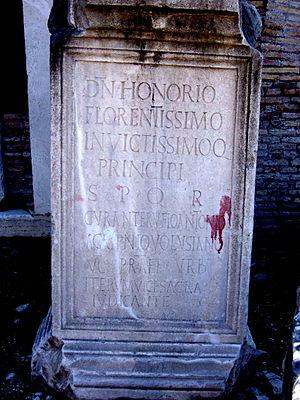
Rufius Antonius Agrypnius Volusianus est un proconsul d'Afrique, préfet du prétoire d'Italie, préfet urbain de Rome puis de Constantinople, grand dignitaire de l'empire romain tardif, païen qui fut un célèbre correspondant de Saint Augustin.